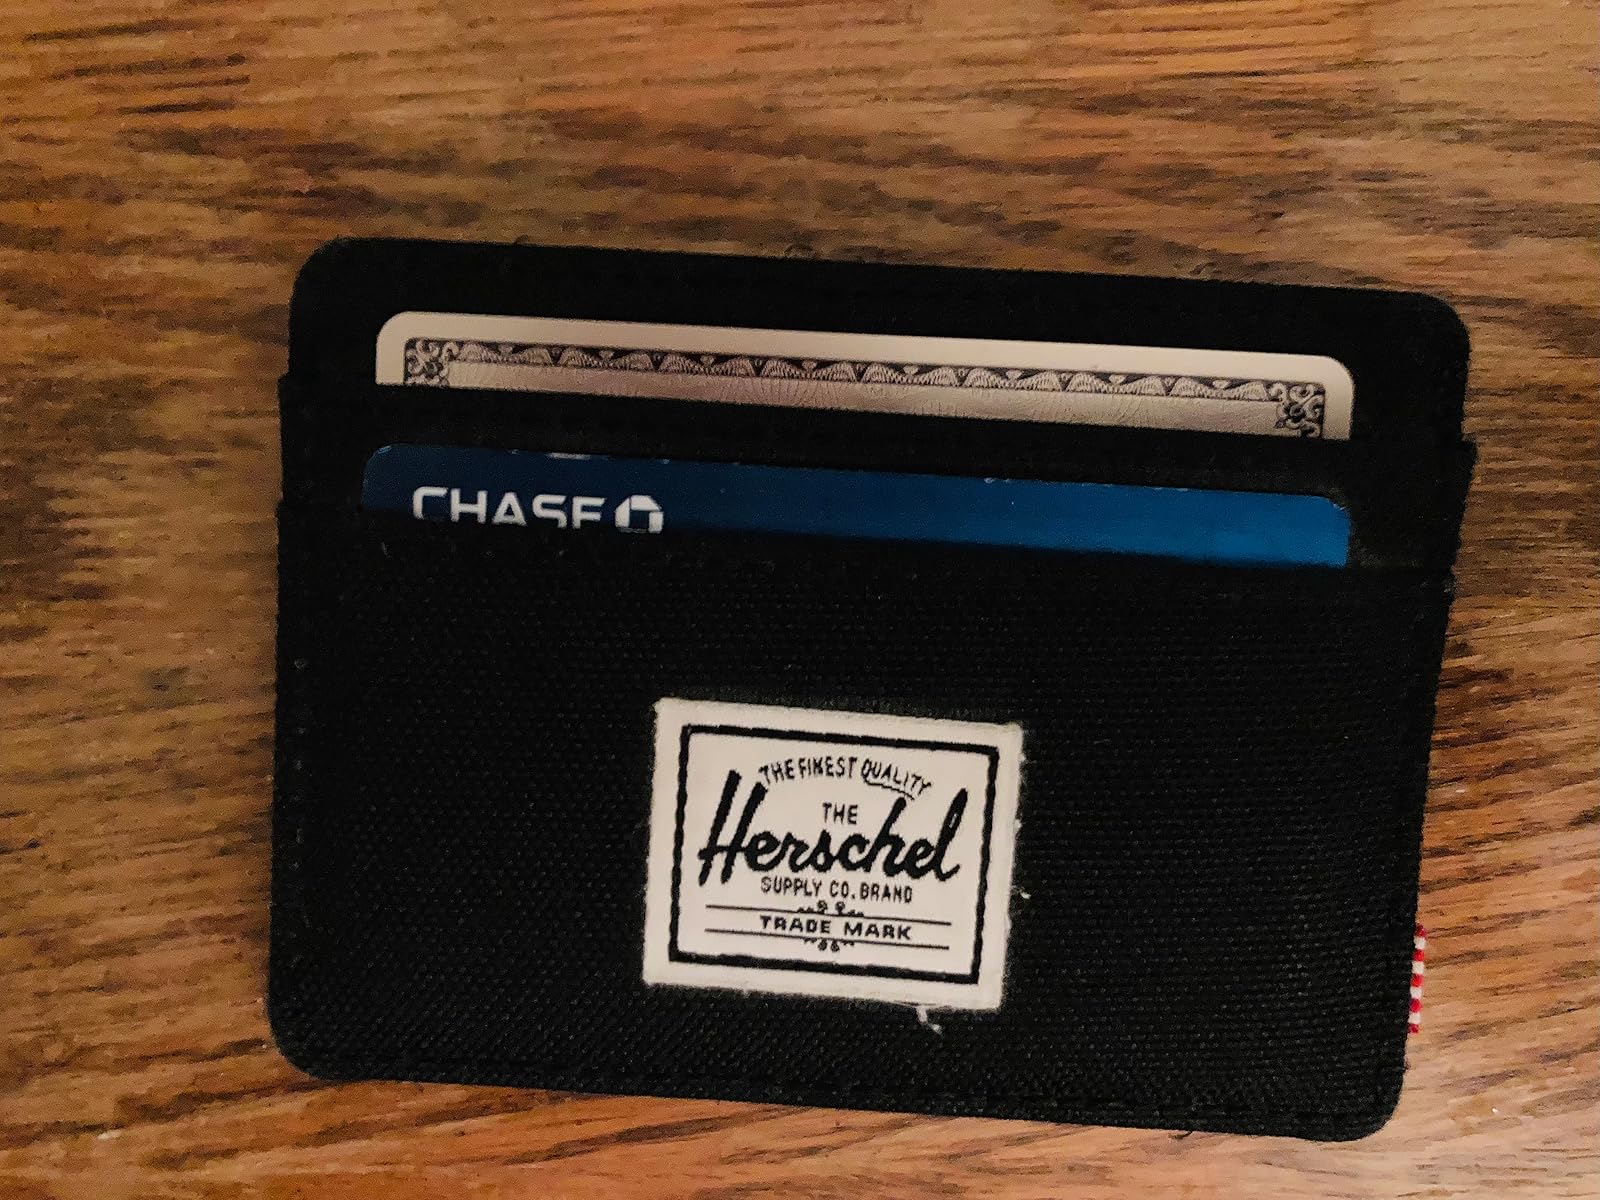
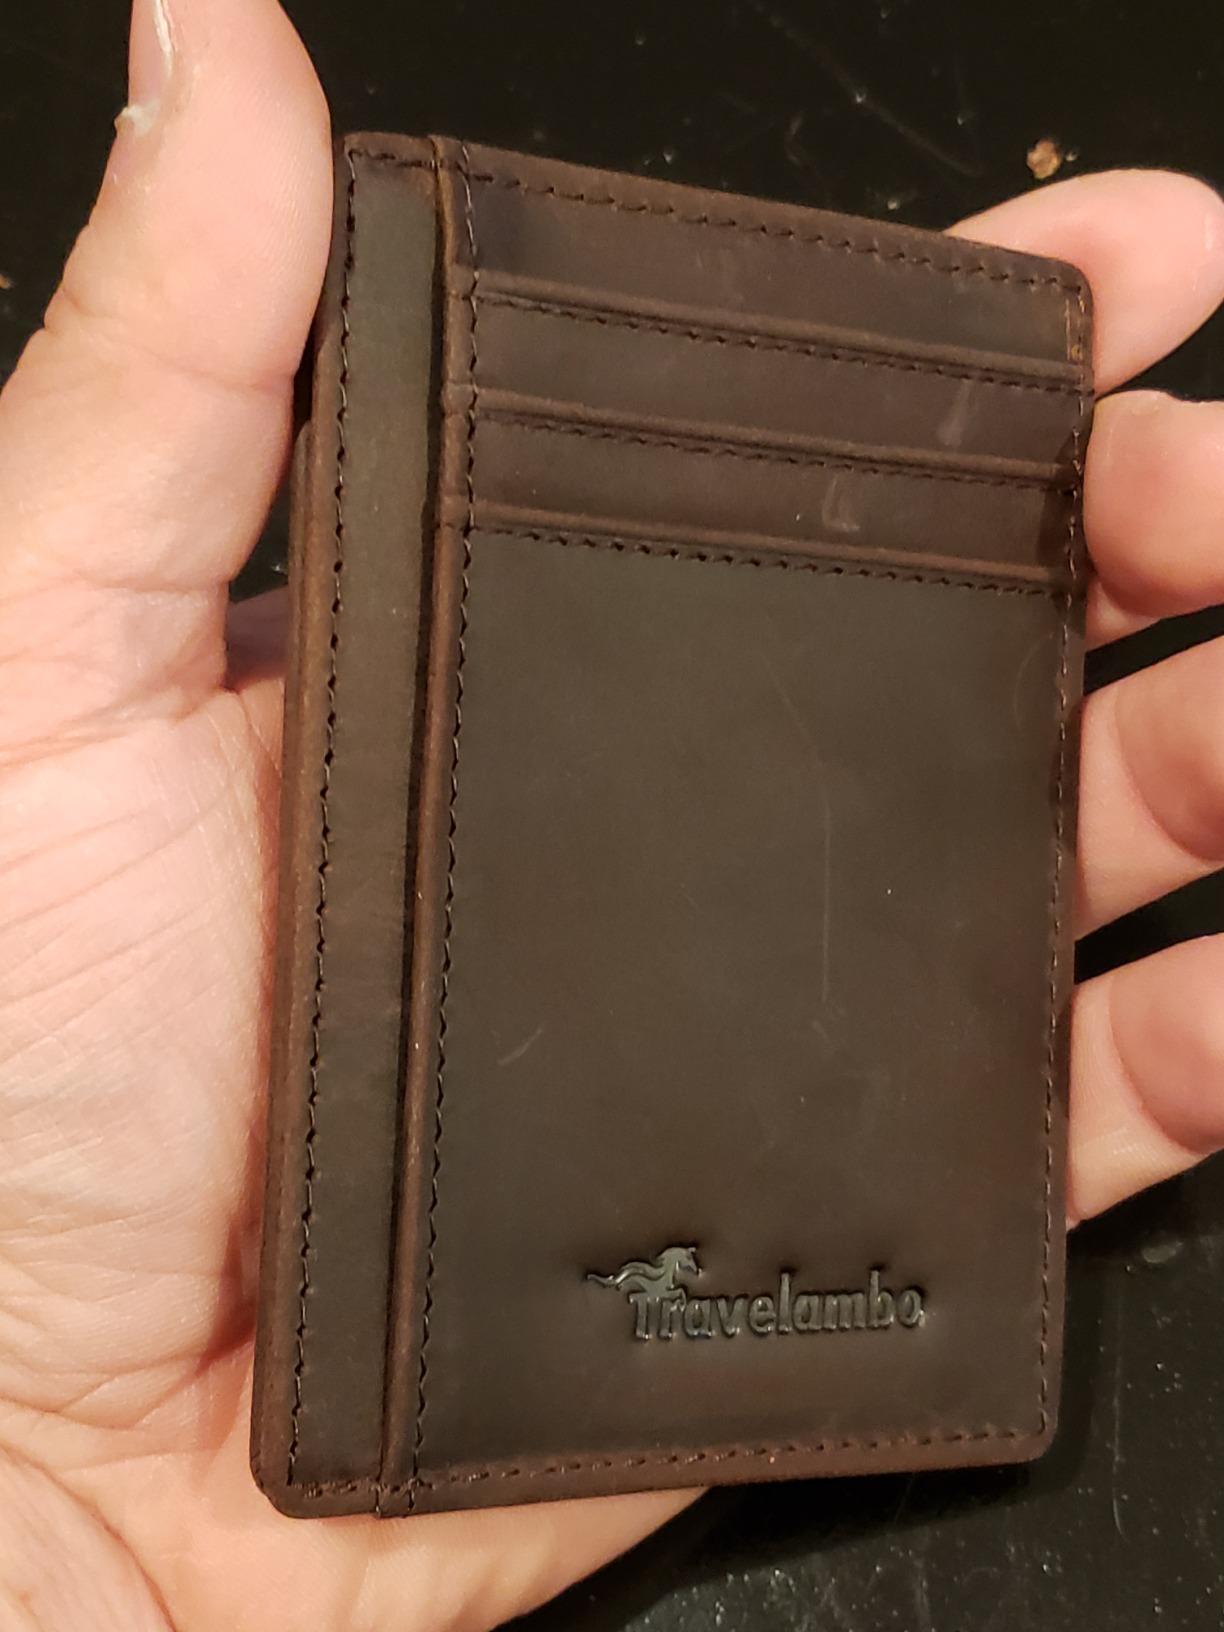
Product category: accessories_wallet
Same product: no